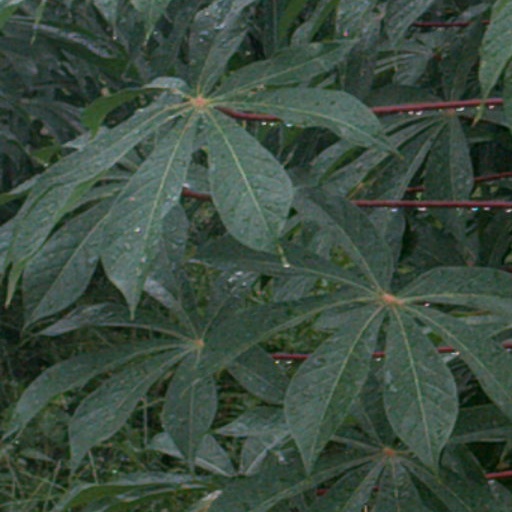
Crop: cassava